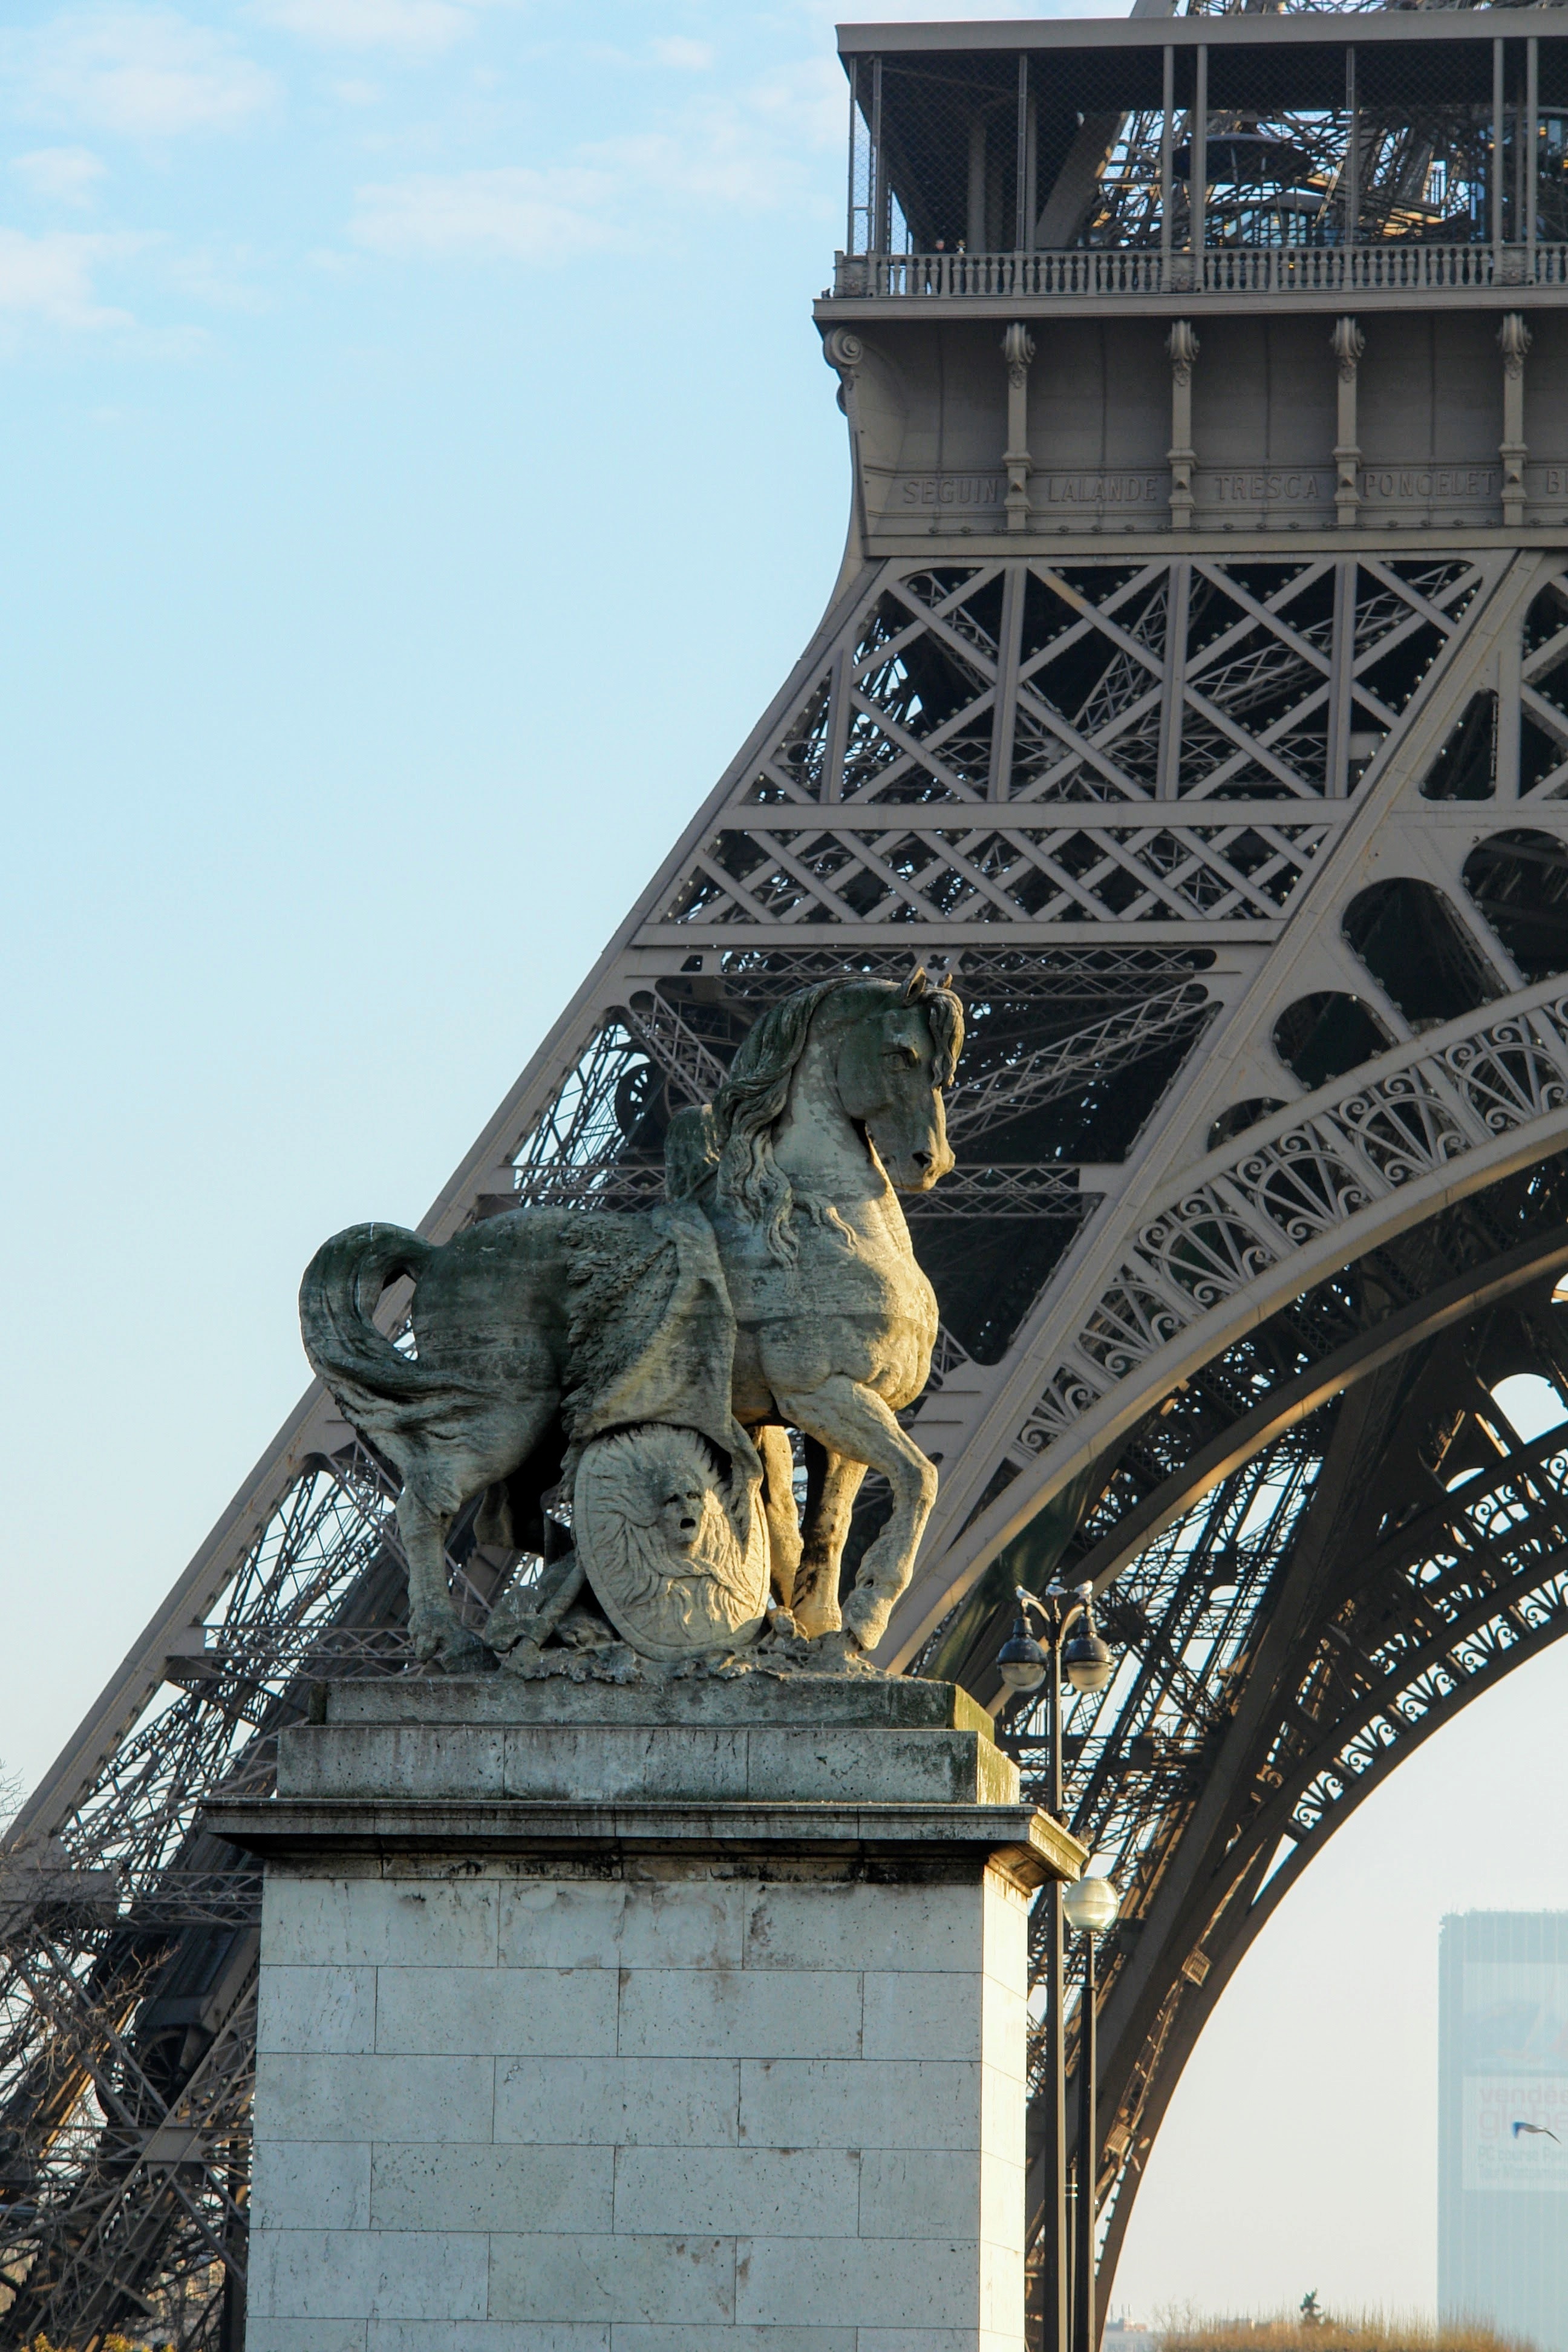
tree, structure, sky, building, eiffel tower, paris, monument, france, statue, metal, landmark, facade, attraction, places of interest, sculpture, iron, steel structure, world's fair, le tour eiffel